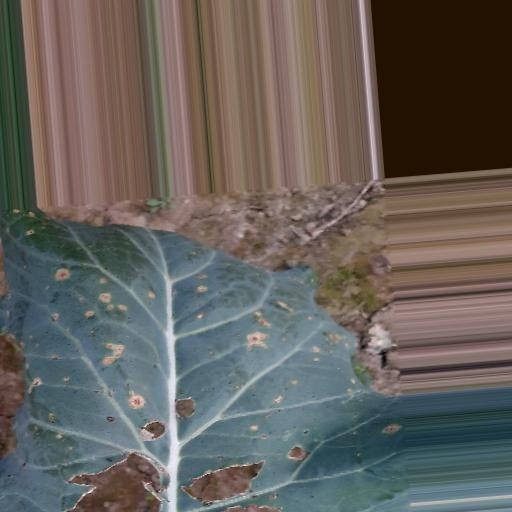
Label: Black Rot